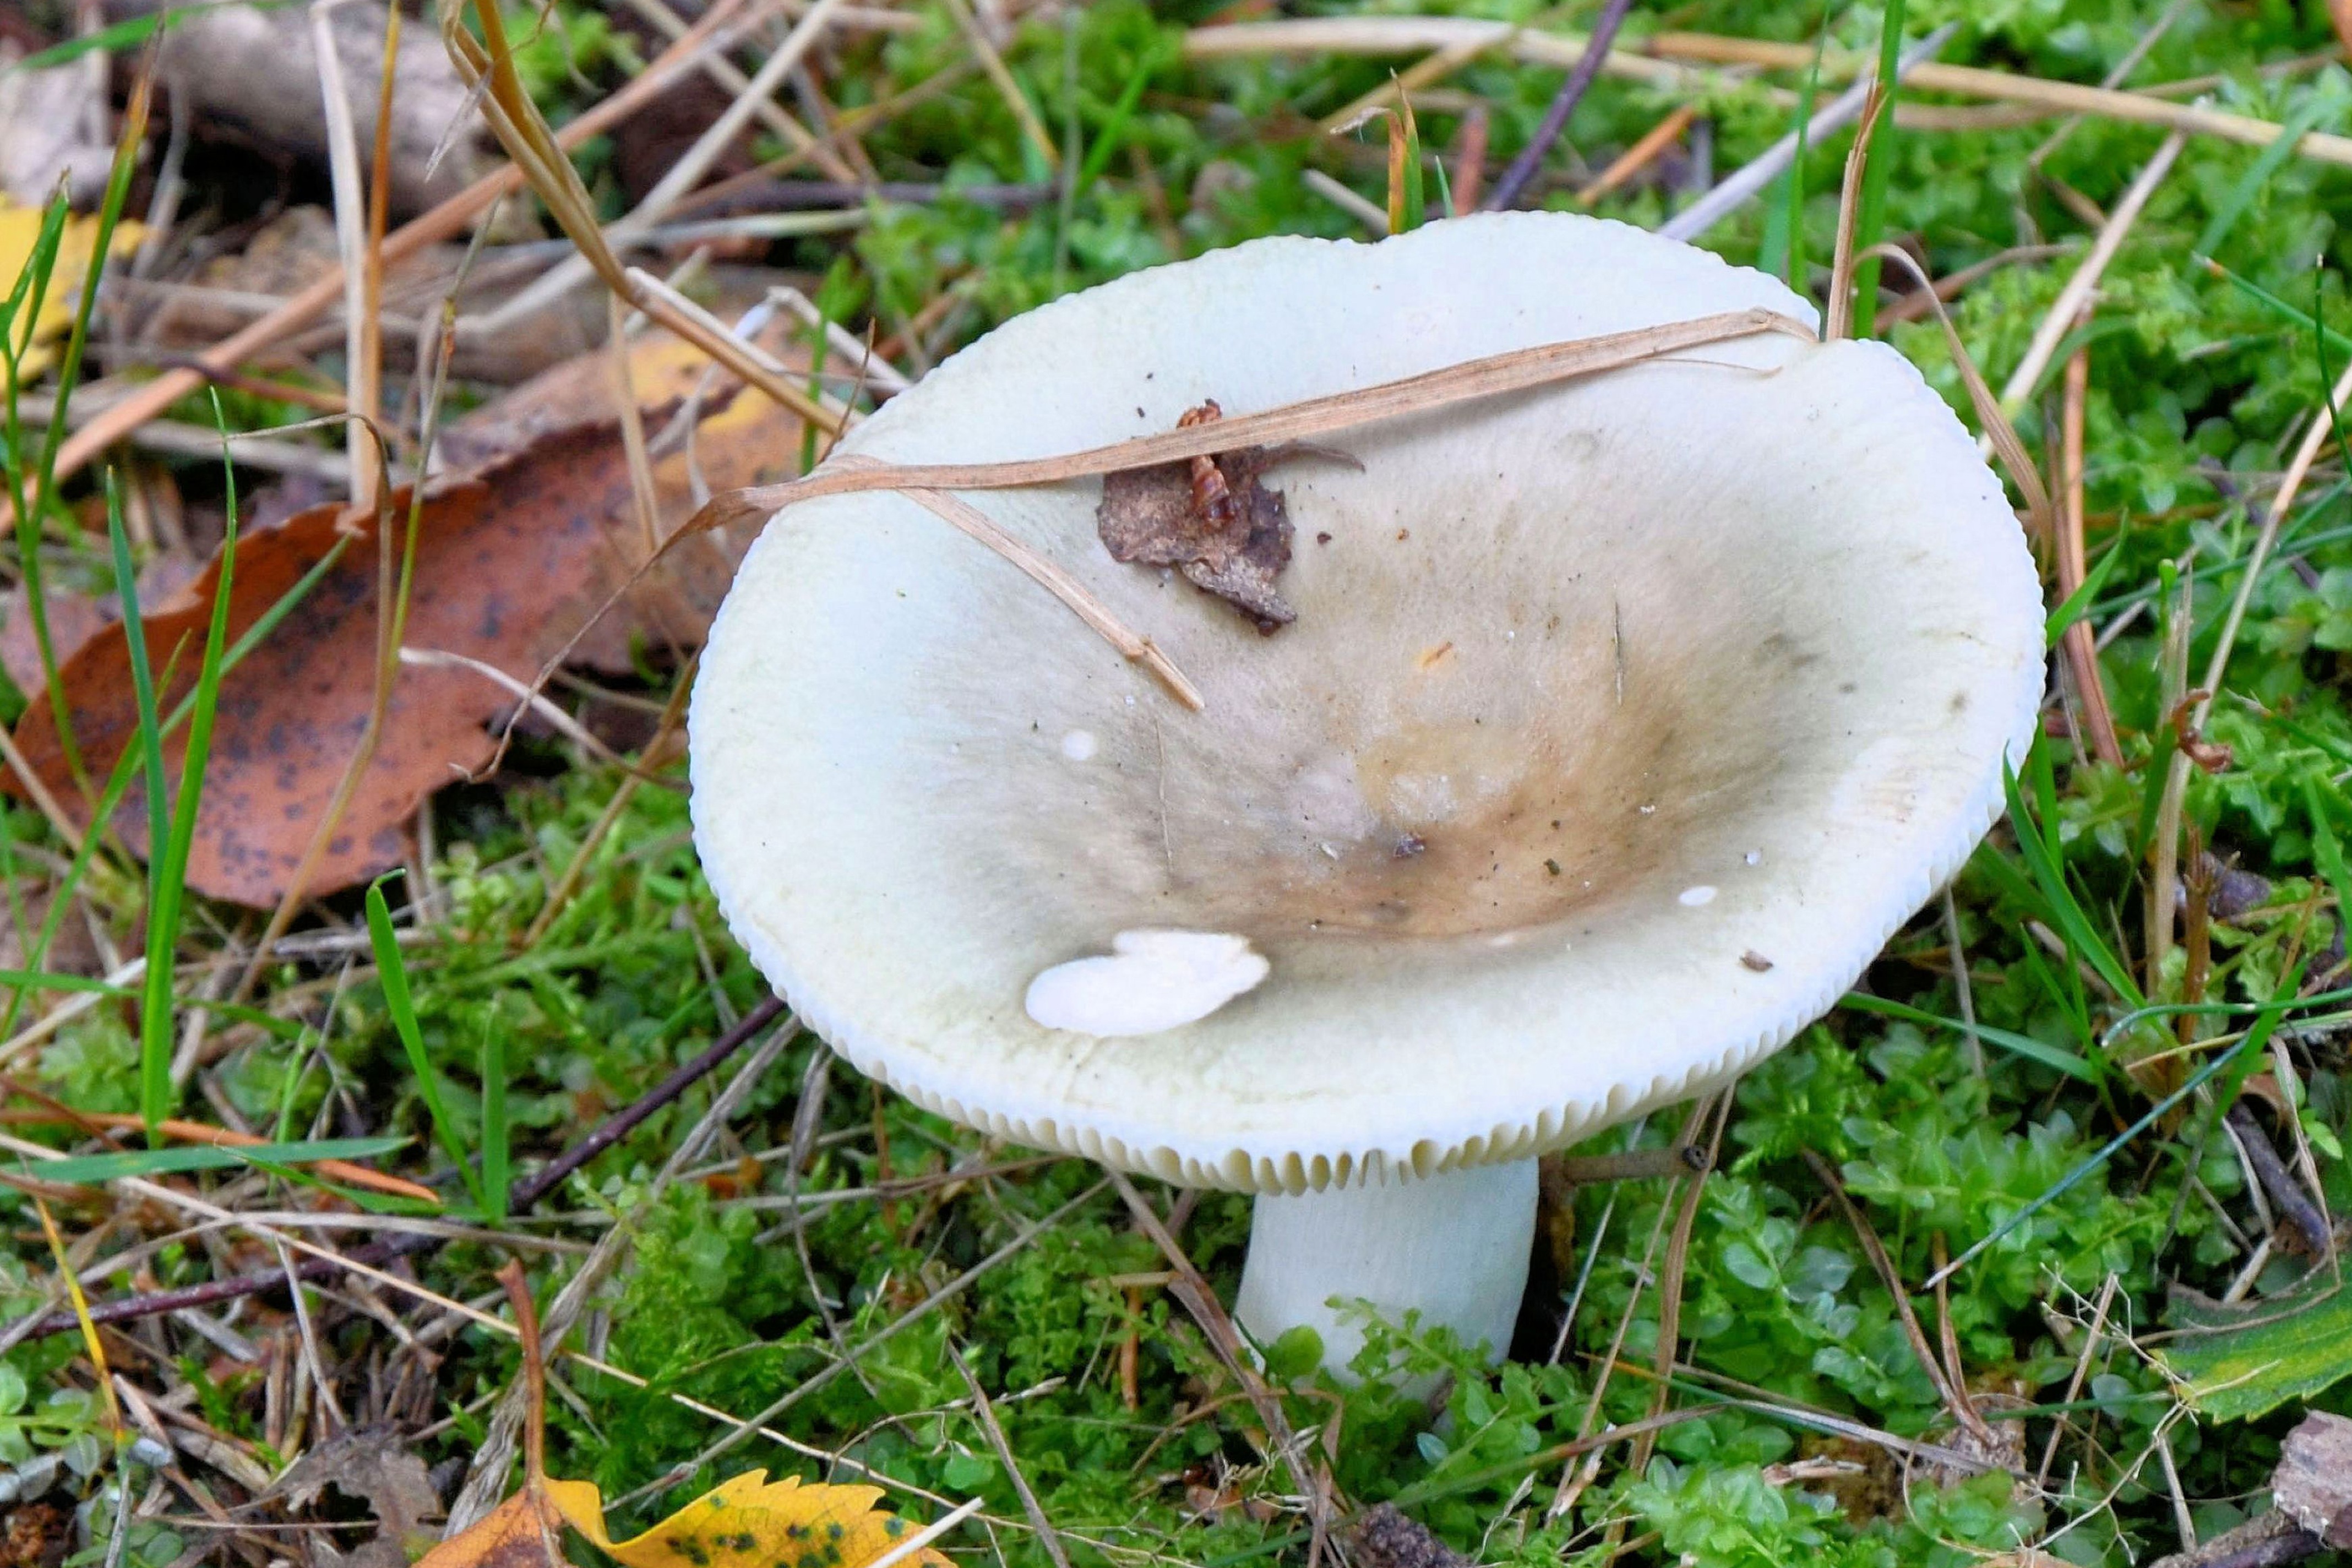
nature, forest, autumn, mushroom, fauna, forest floor, fungus, woodland, agaric, bolete, moist, agaricus, matsutake, oyster mushroom, edible mushroom, medicinal mushroom, agaricomycetes, agaricaceae, champignon mushroom, penny bun, pleurotus eryngii